Indian Association for Medical Informatics

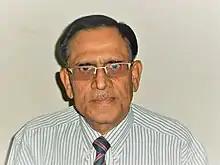
Prof Dr NG Rao, Founder IAMI

It is the Indian National Member at IMIA. Affiliated to ICHA, Telemedicine Society of India AHHA and AHA